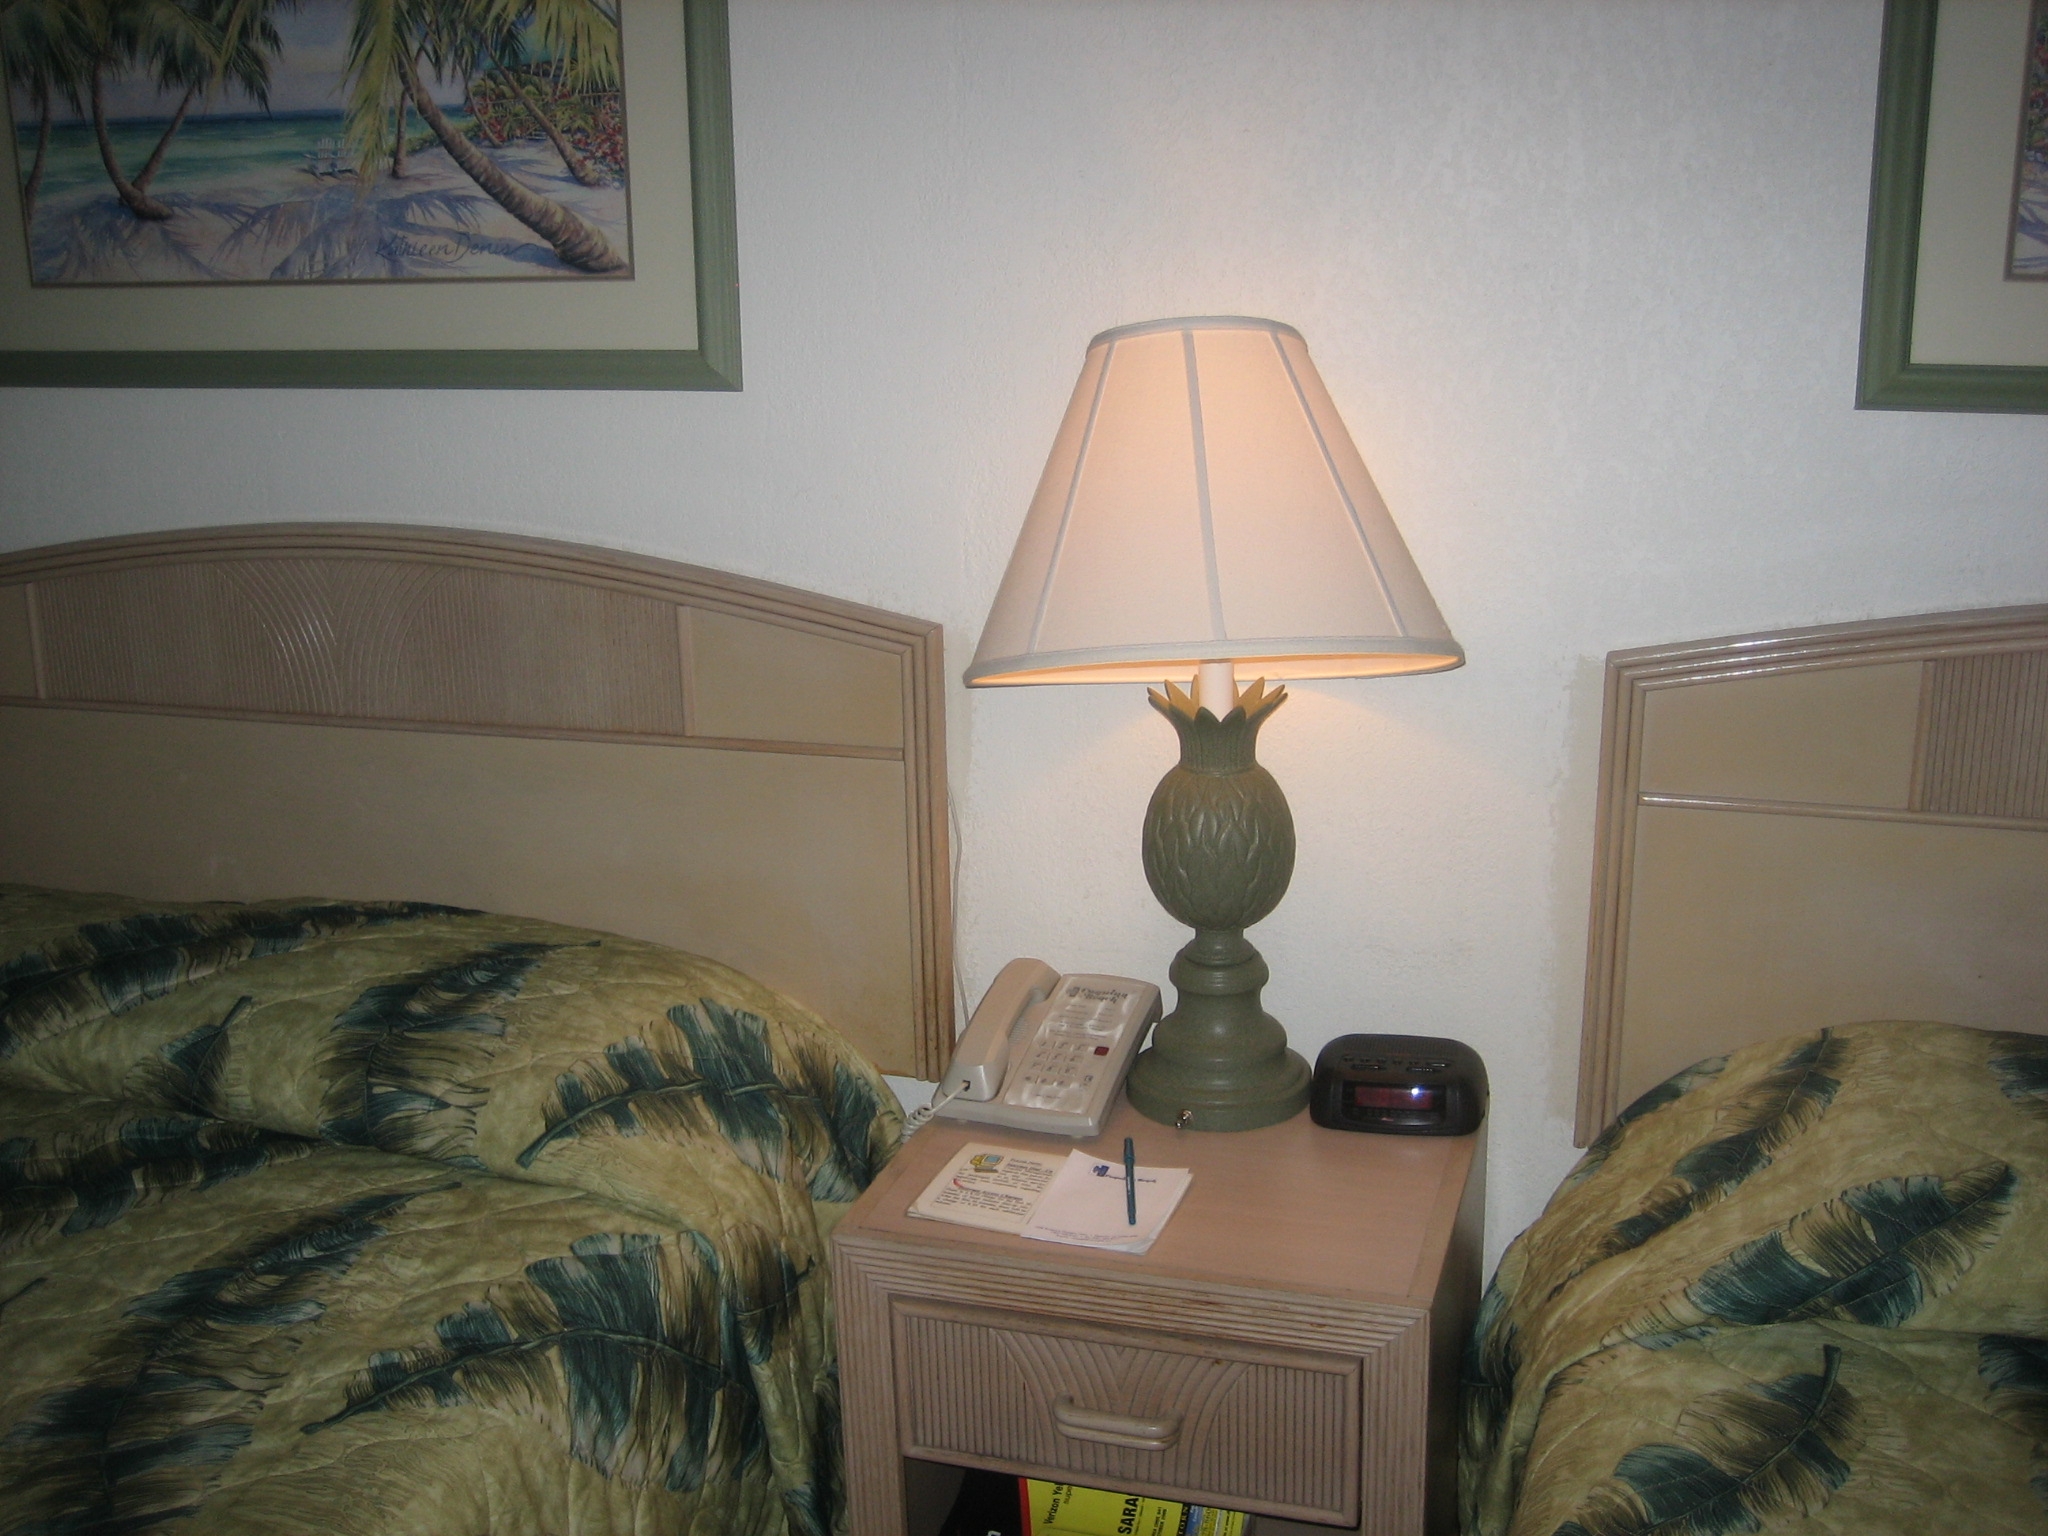
Room type: bedroom